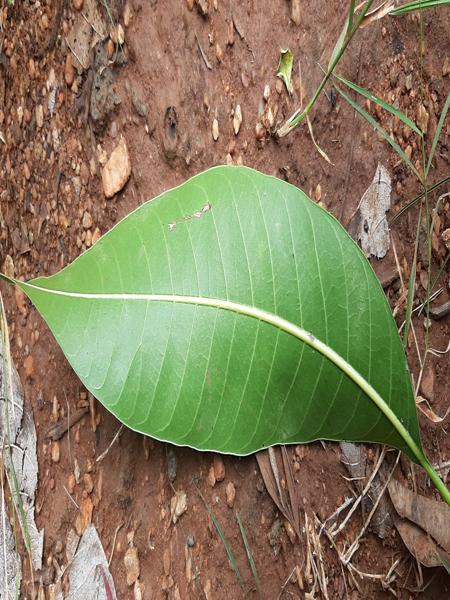
Plant: Mango